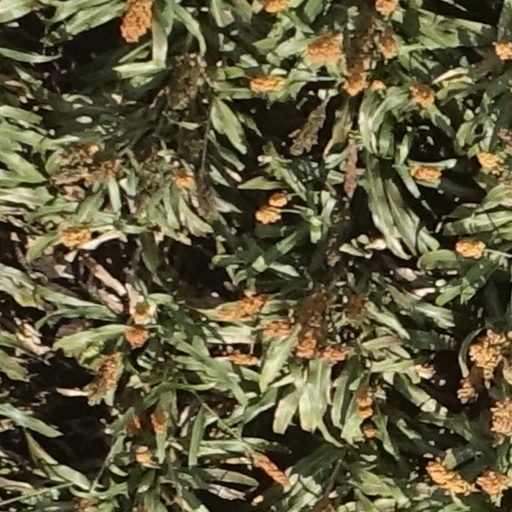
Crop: sorghum